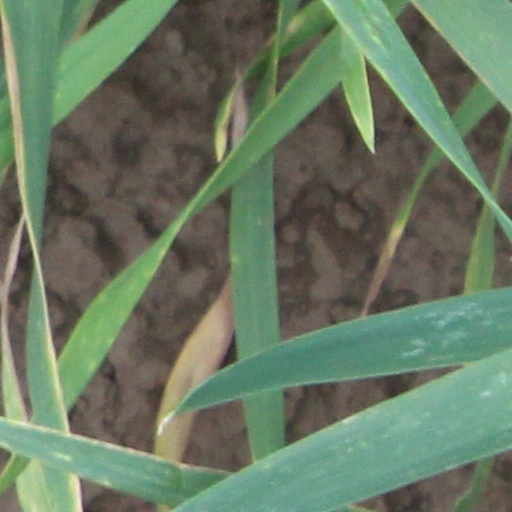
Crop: wheat